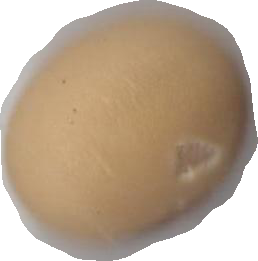
Variety: Anjasmoro